Faithvonic

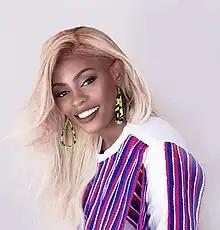

Faith Terryson, who is known professionally as Faithvonic, is a Liberian singer and songwriter from Grand Bassa County. She is also a fashion designer, graphic designer, content creator, and video director. Faithvonic started writing and recording music in 2012, and derived her stage name from her first name and mother's name. She signed a record deal with Kimmie Weeks' KLW Entertainment in 2014, but left the label in 2016 after her contract expired. On February 14, 2021, she released her debut extended play, "Rich with You", to coincide with Valentine's Day. Faithvonic has released music to raise awareness about Ebola and COVID-19, and partnered with ActionAid Liberia on several humanitarian projects.